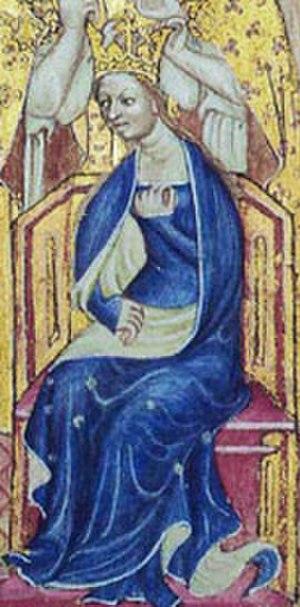
Les conjoints des souverains anglais sont les épouses des monarques d'Angleterre. Ce sont, pour la plupart, des femmes, qui ont toutes reçu le titre de reine. Les époux des souveraines régnantes, en revanche, ont porté différents titres : rois pour Philippe II d'Espagne, époux de Marie Iʳᵉ, ou Guillaume III, époux de Marie II, prince pour l'époux de la reine Anne. Le terme de consort, inexistant au Moyen Âge ou à la Renaissance, apparaît au XVIIᵉ siècle dans un contexte où une femme peut monter sur le trône, nécessitant une distinction entre une reine régnante et l'épouse du souverain. Il s'applique après l'avènement de la reine Anne pour désigner son époux, et sera repris pour désigner les conjoints des monarques britanniques, bien que n'apparaissant pas dans la titulature officielle, puis pour ceux de monarques d'autres États. Le royaume d'Angleterre a fusionné avec le royaume d'Écosse en 1707, pour former le royaume de Grande-Bretagne. Il n'y a donc plus de reines, ni princes consorts anglais, à partir de cette date.